Jacob P. Leese

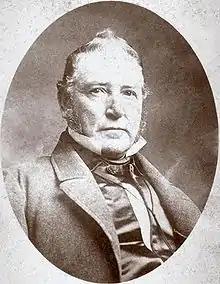

Jacob Primer Leese (August 19, 1809 – February 1, 1892), known in Spanish as Don Jacobo Leese, was an Ohio-born Californian ranchero, entrepreneur, and public servant. He was an early resident of San Francisco and married into the family of prominent Californio statesman and general Mariano Guadalupe Vallejo, which elevated his rank in Californian society and allowed him to acquire several ranchos.